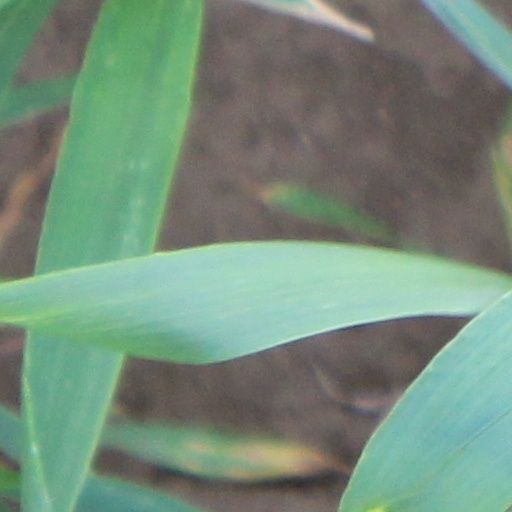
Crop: wheat